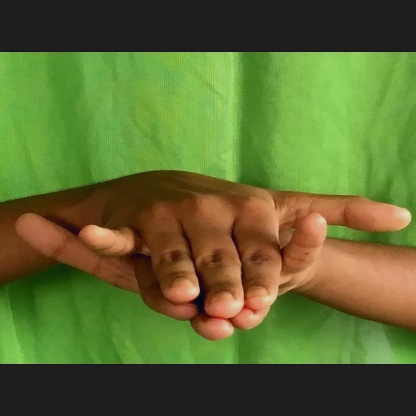
Mudra: Varaha